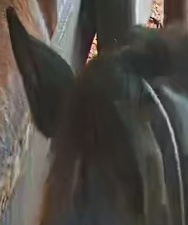
Face region: ears (position_of_ears)
Pain indicator: not_present